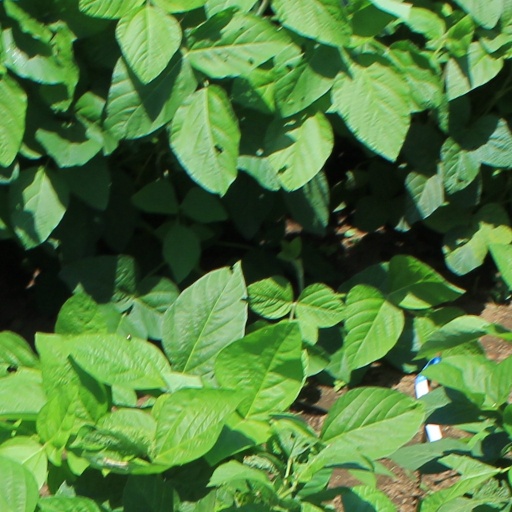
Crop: soybean